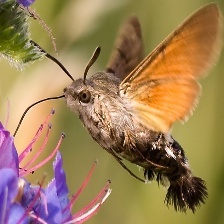
Species: HUMMING BIRD HAWK MOTH